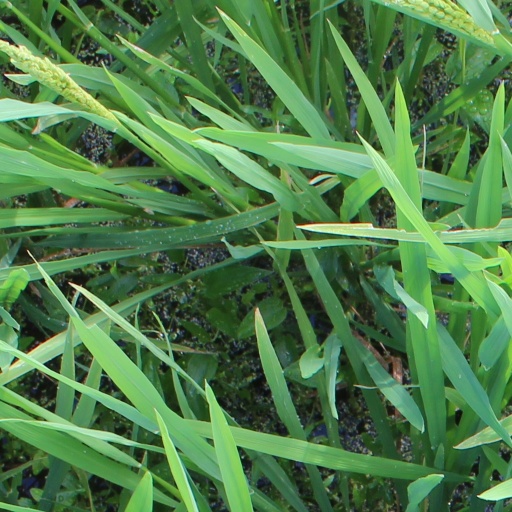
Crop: rice